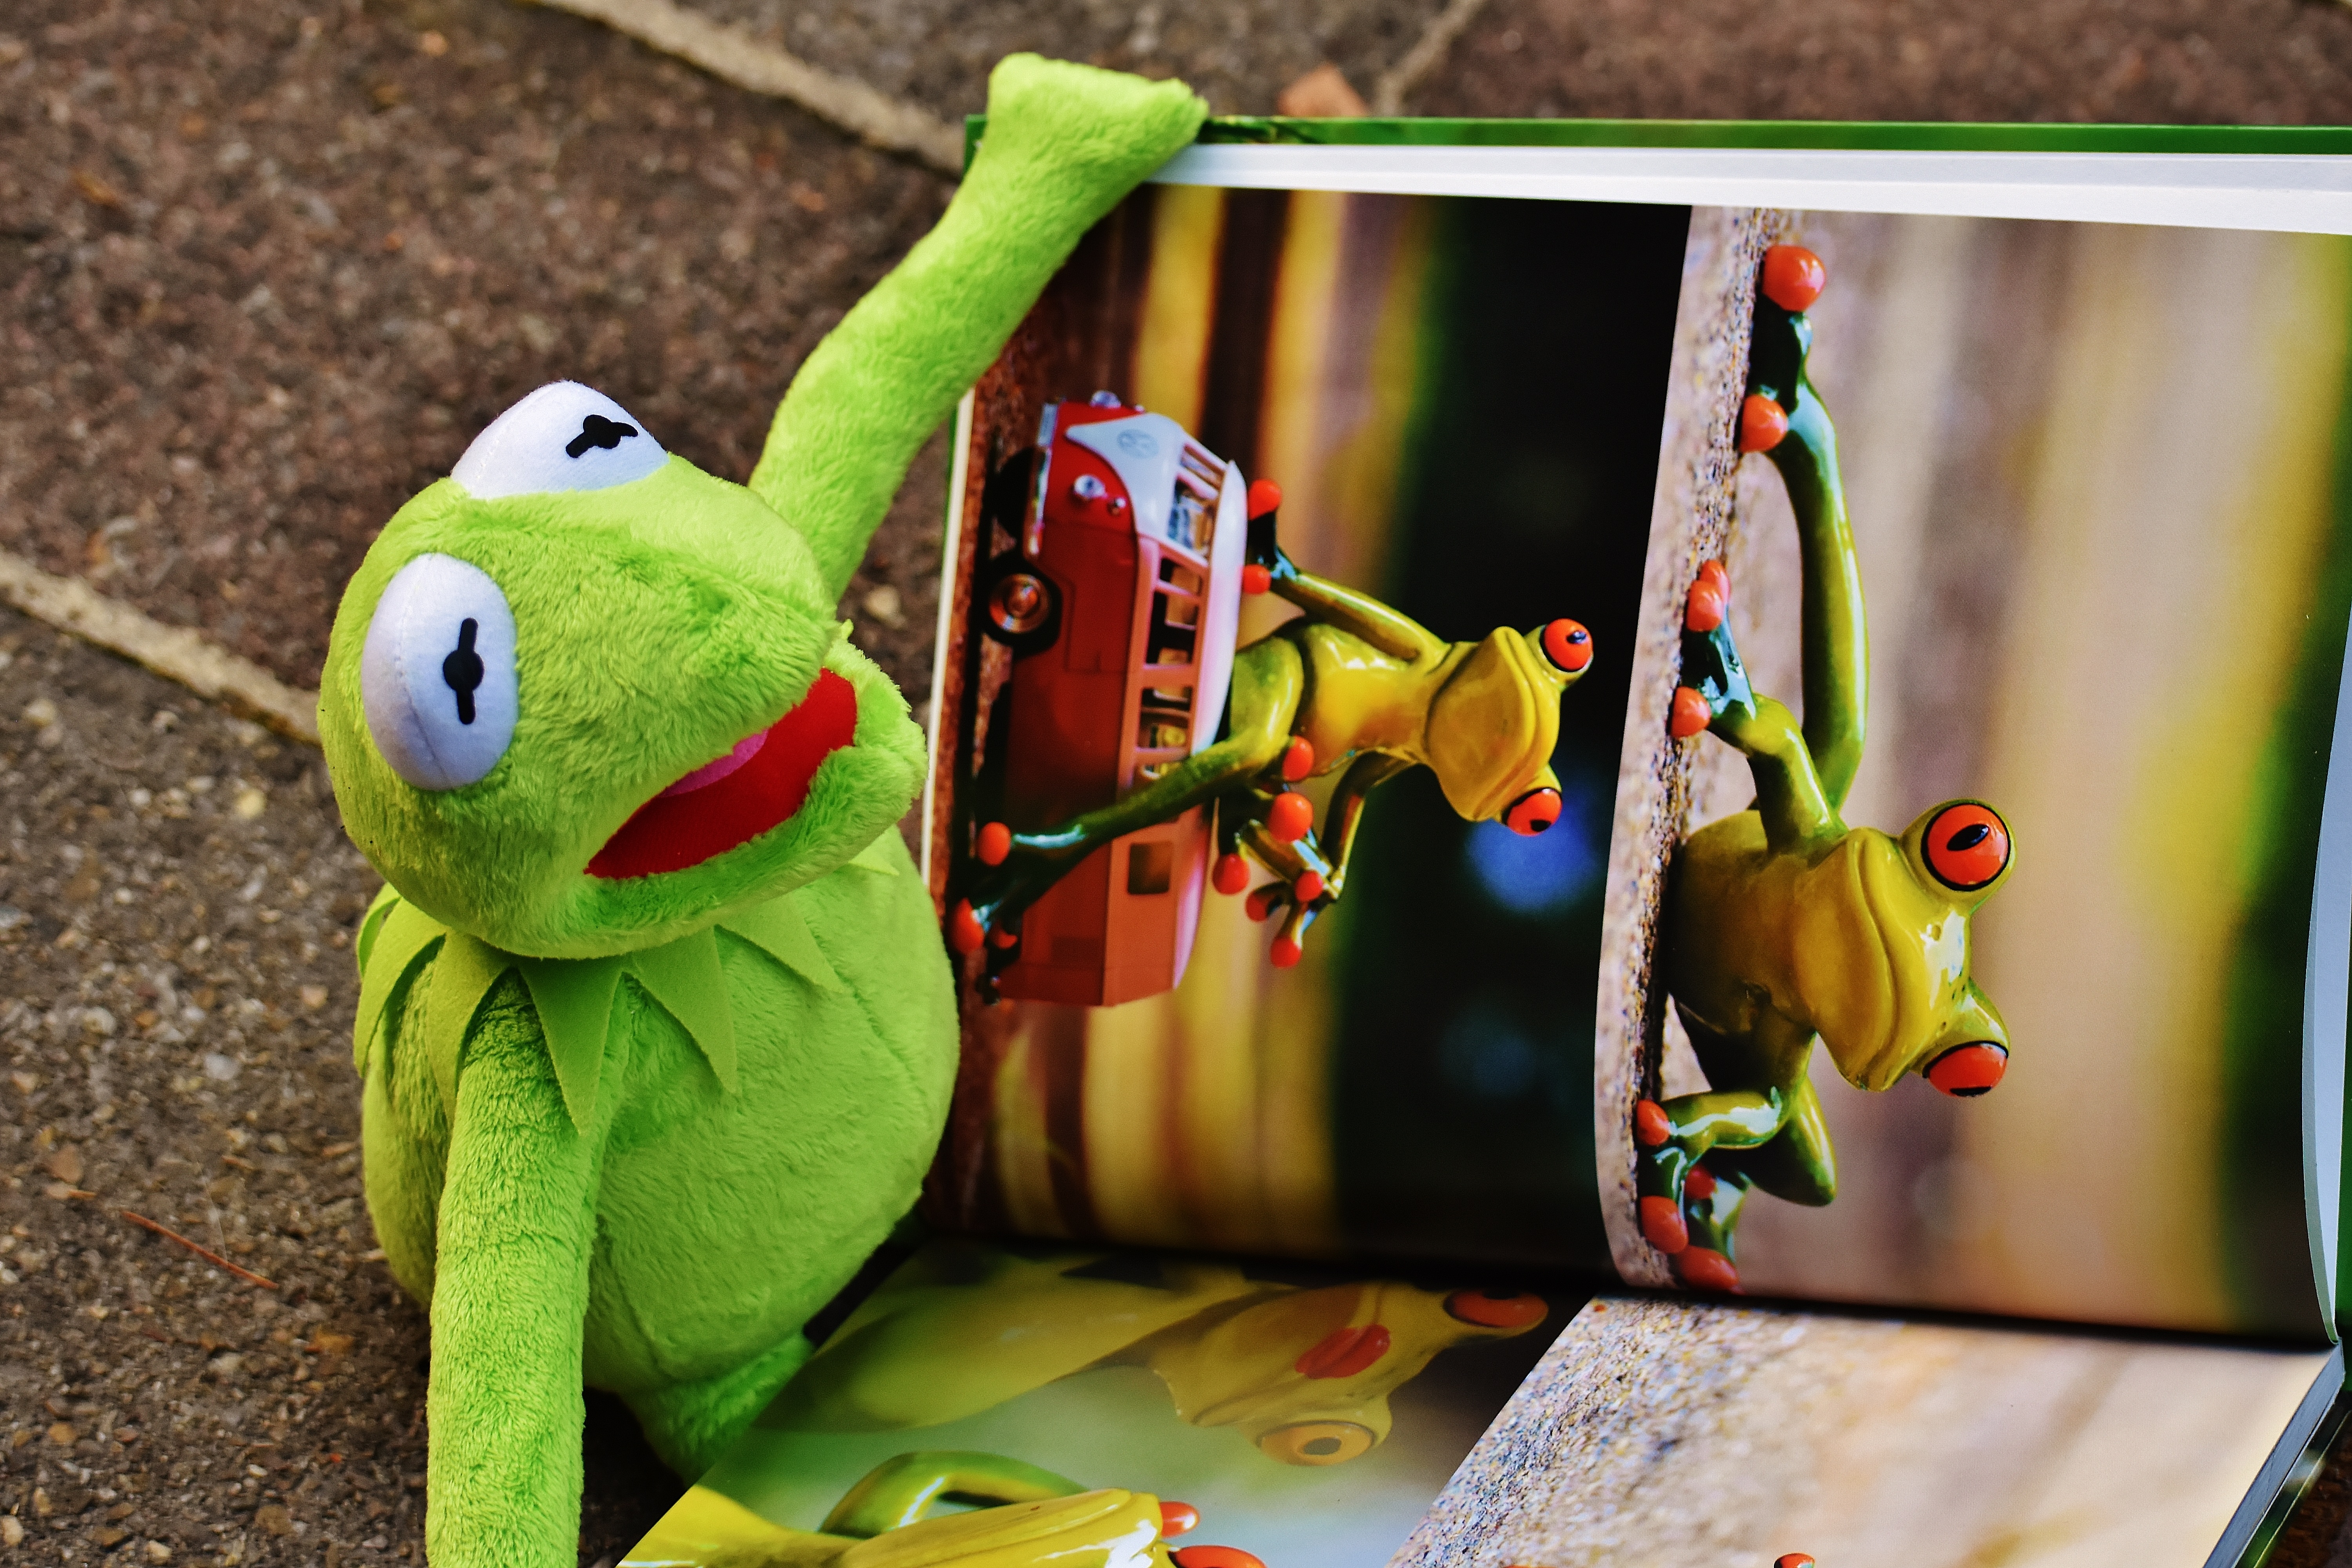
book, play, animal, green, color, frog, yellow, toy, fig, sit, textile, funny, plush, stuffed animal, kermit, frogs, viewing, to watch, alexa's photos, picture book